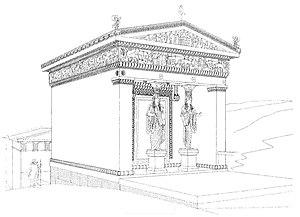
529 av. J.-C. : mort de Cyrus II, roi achéménide de Perse, au cours d’une campagne militaire contre les Massagètes et les Derbices. Il désigne son fils ainé Cambyse II pour lui succéder, tandis que son frère Bardiya reçoit un grand gouvernement en Asie centrale. Cambyse, soutenu dans sa lutte contre son frère par la caste des mages, leur donne la garde du tombeau de son père et fait de leur chef, Oropastes, son homme de confiance et lui confie la régence à son départ pour la campagne d’Égypte.